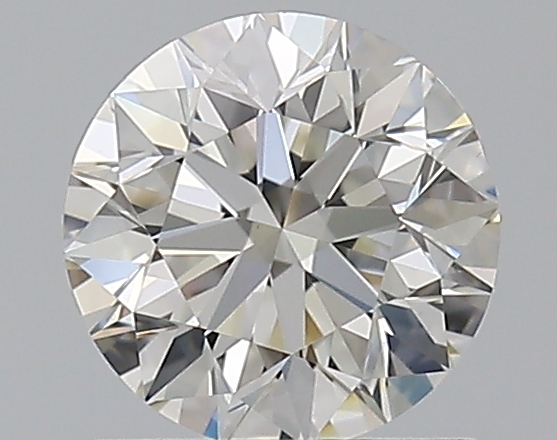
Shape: round
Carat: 0.9
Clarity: VS1
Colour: I
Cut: EX
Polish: EX
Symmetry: EX
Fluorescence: N
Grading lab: GIA
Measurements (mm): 6.08 x 6.12 x 3.88